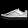
Label: Sneaker